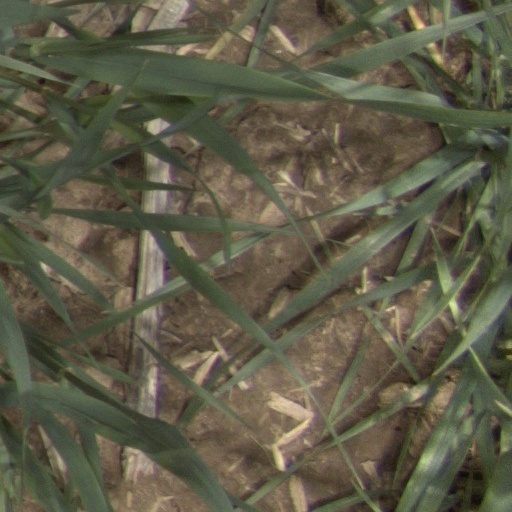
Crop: wheat